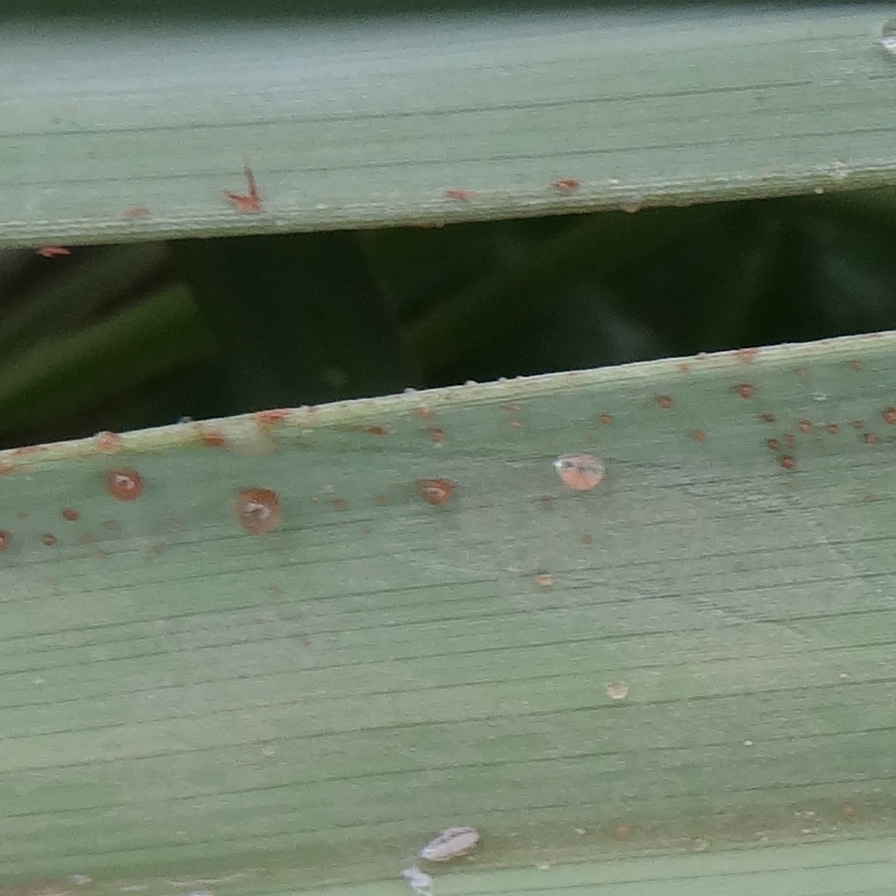
Label: Dubas